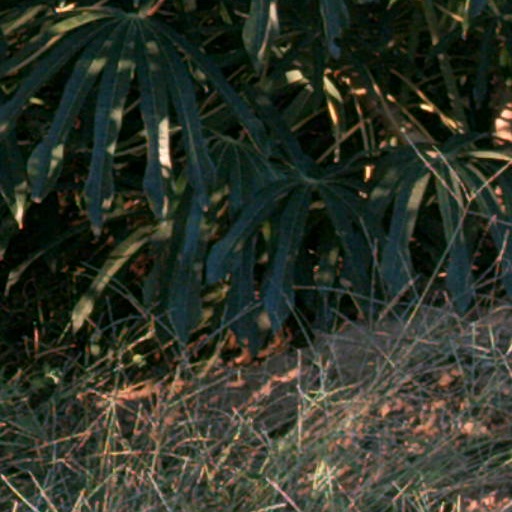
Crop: cassava